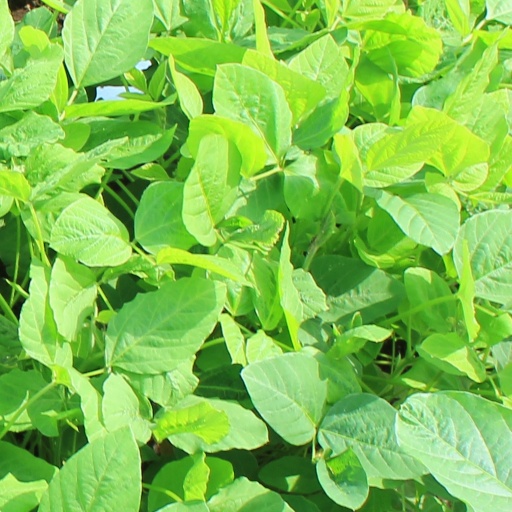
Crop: soybean